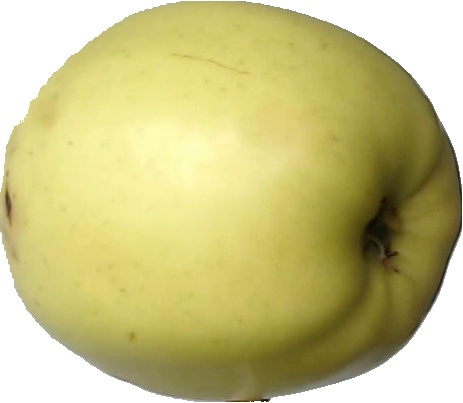
Label: apple_golden_2